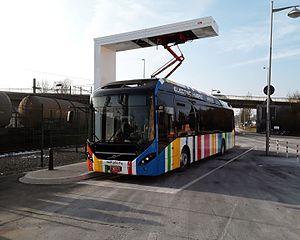
Autobus de la ville de Luxembourg est un service de transport urbain de voyageurs opérant à Luxembourg et sur tout ou partie des communes de Bertrange, Hesperange, Leudelange, Niederanven, Sandweiler, Steinsel, Strassen et Walferdange.